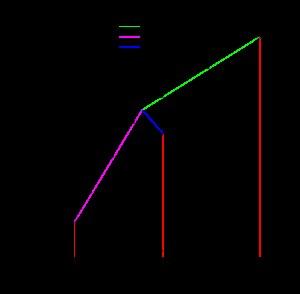
La distillation fractionnée, aussi appelée rectification, est un procédé de séparation par fractionnement. Son but est de séparer les différents constituants d’un mélange de liquides miscibles, possédant des températures d’ébullition différentes. Pour cela, elle exploite le même principe que la distillation classique mais se distingue par l'utilisation d'une colonne de séparation, qui permet une meilleure discrimination des constituants du mélange.